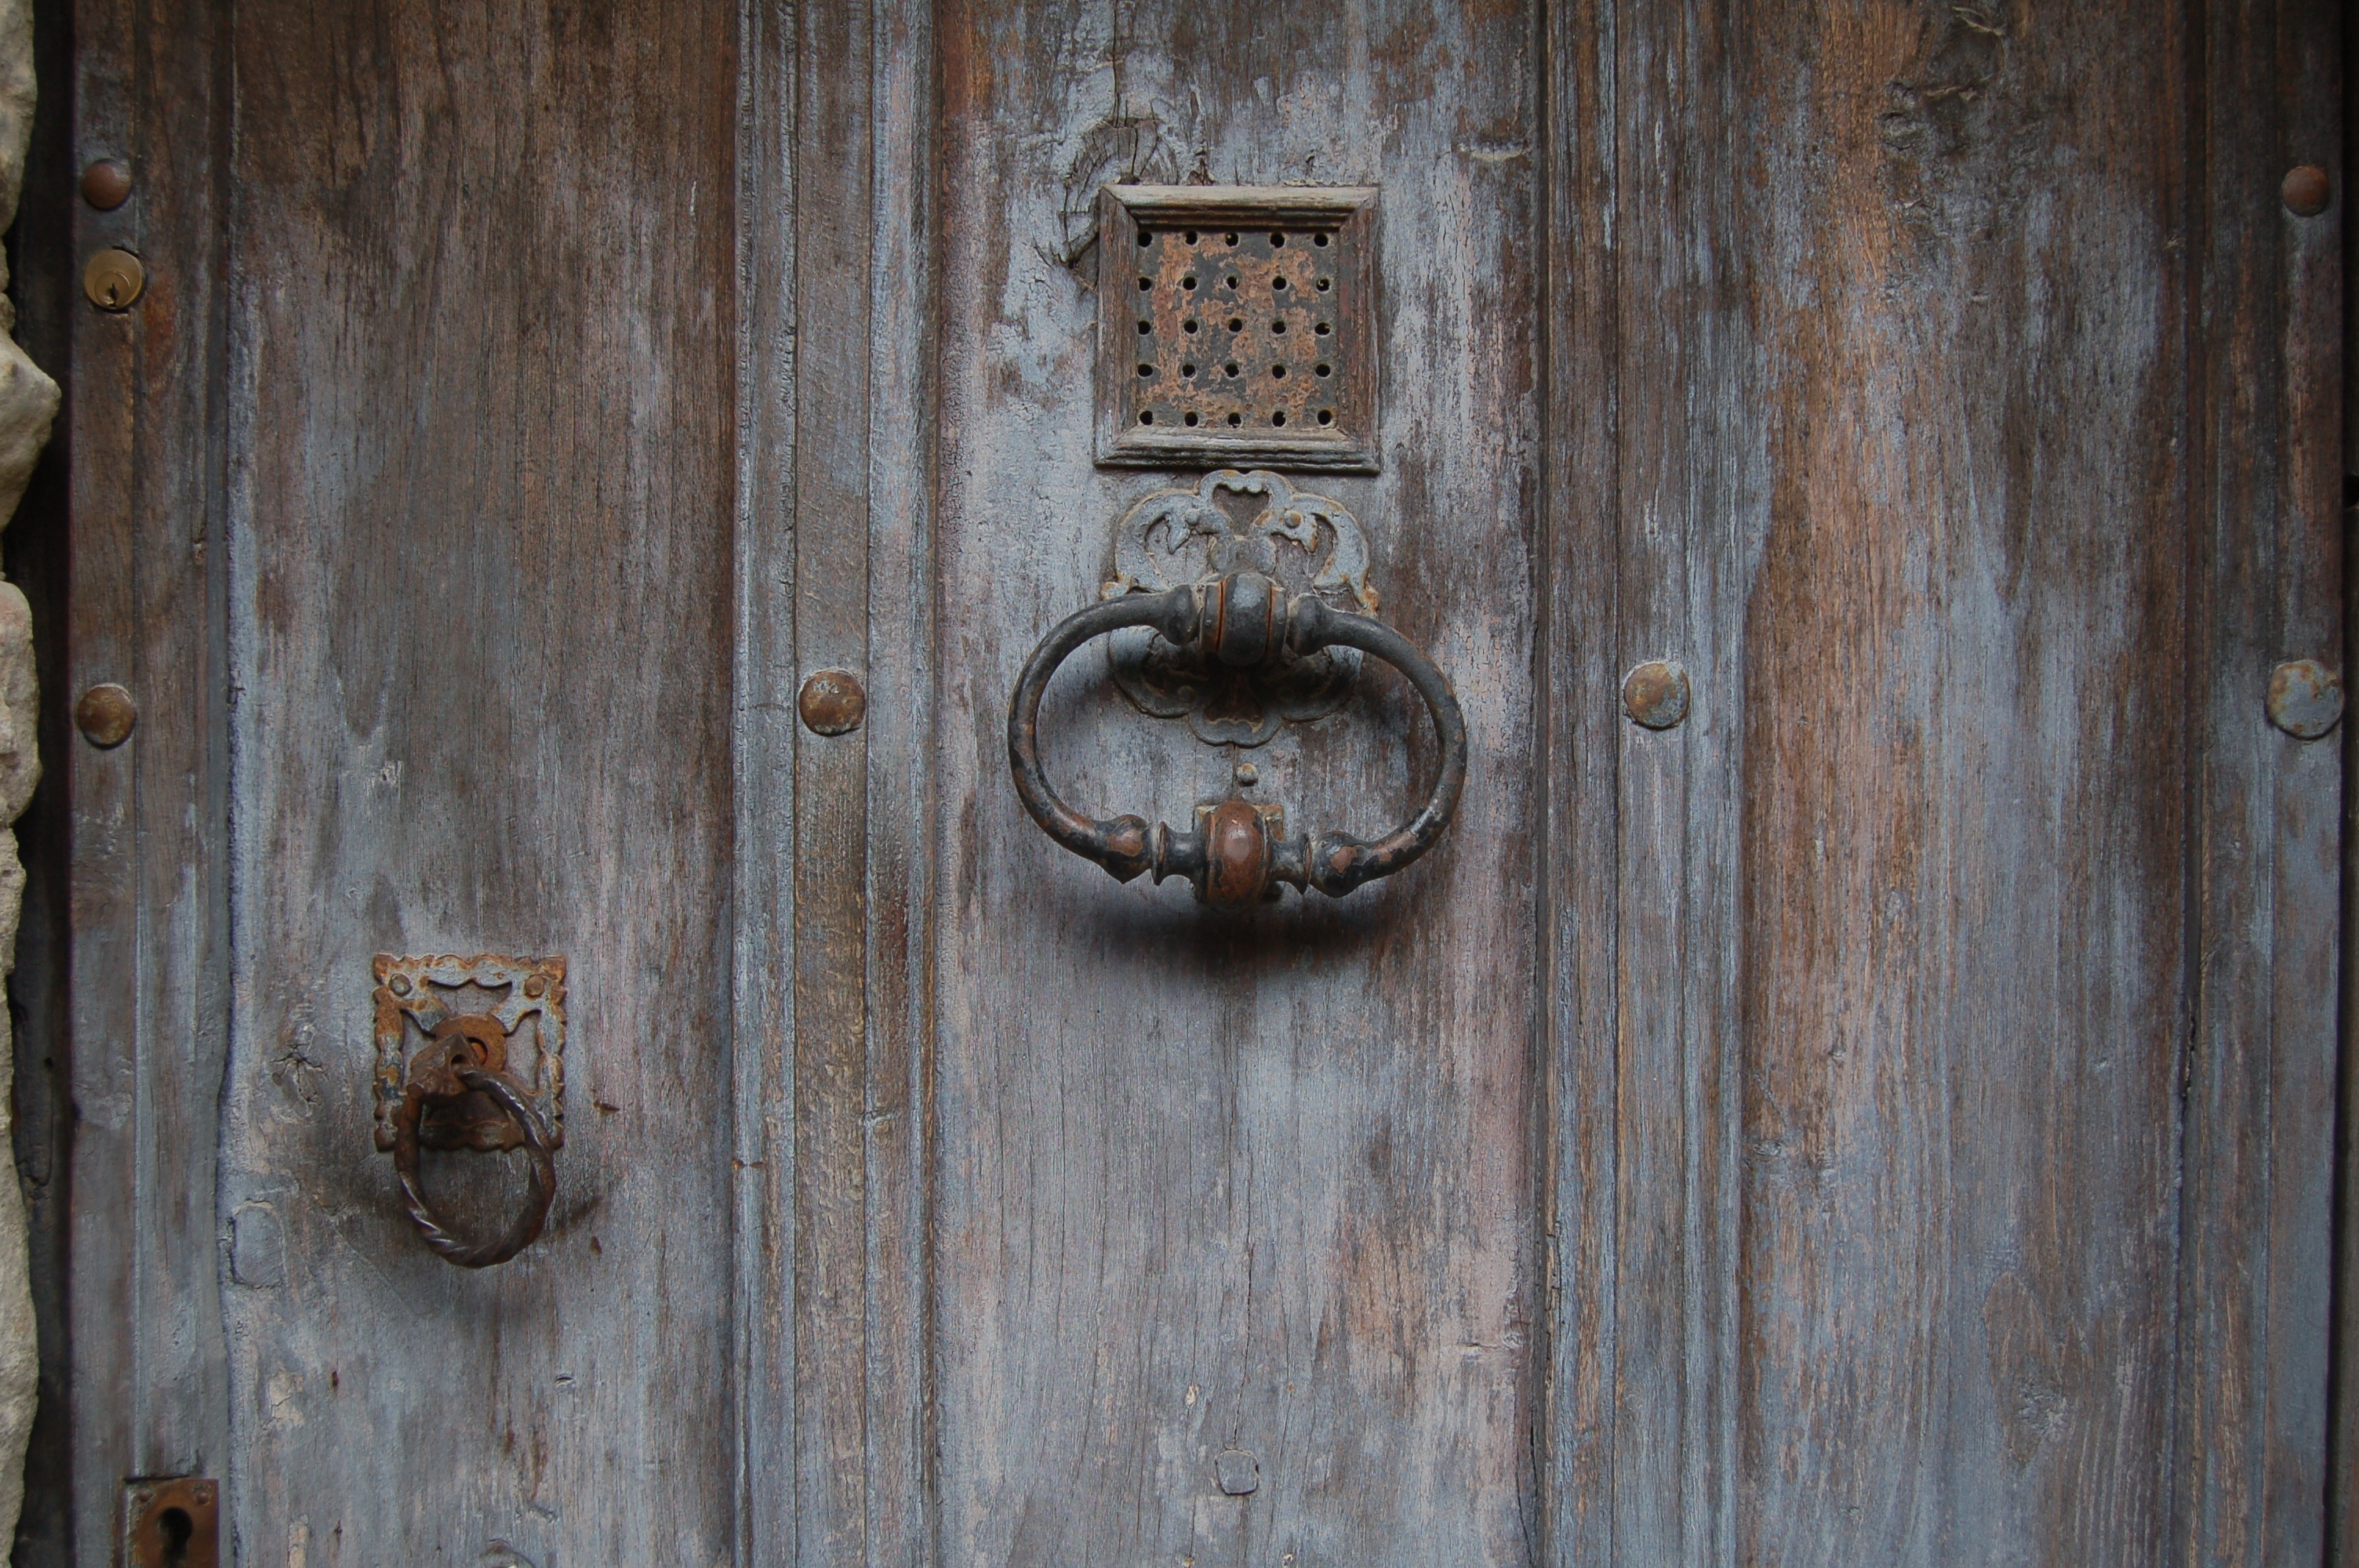
wood, house, floor, window, wall, furniture, door, iron, carving, man made object